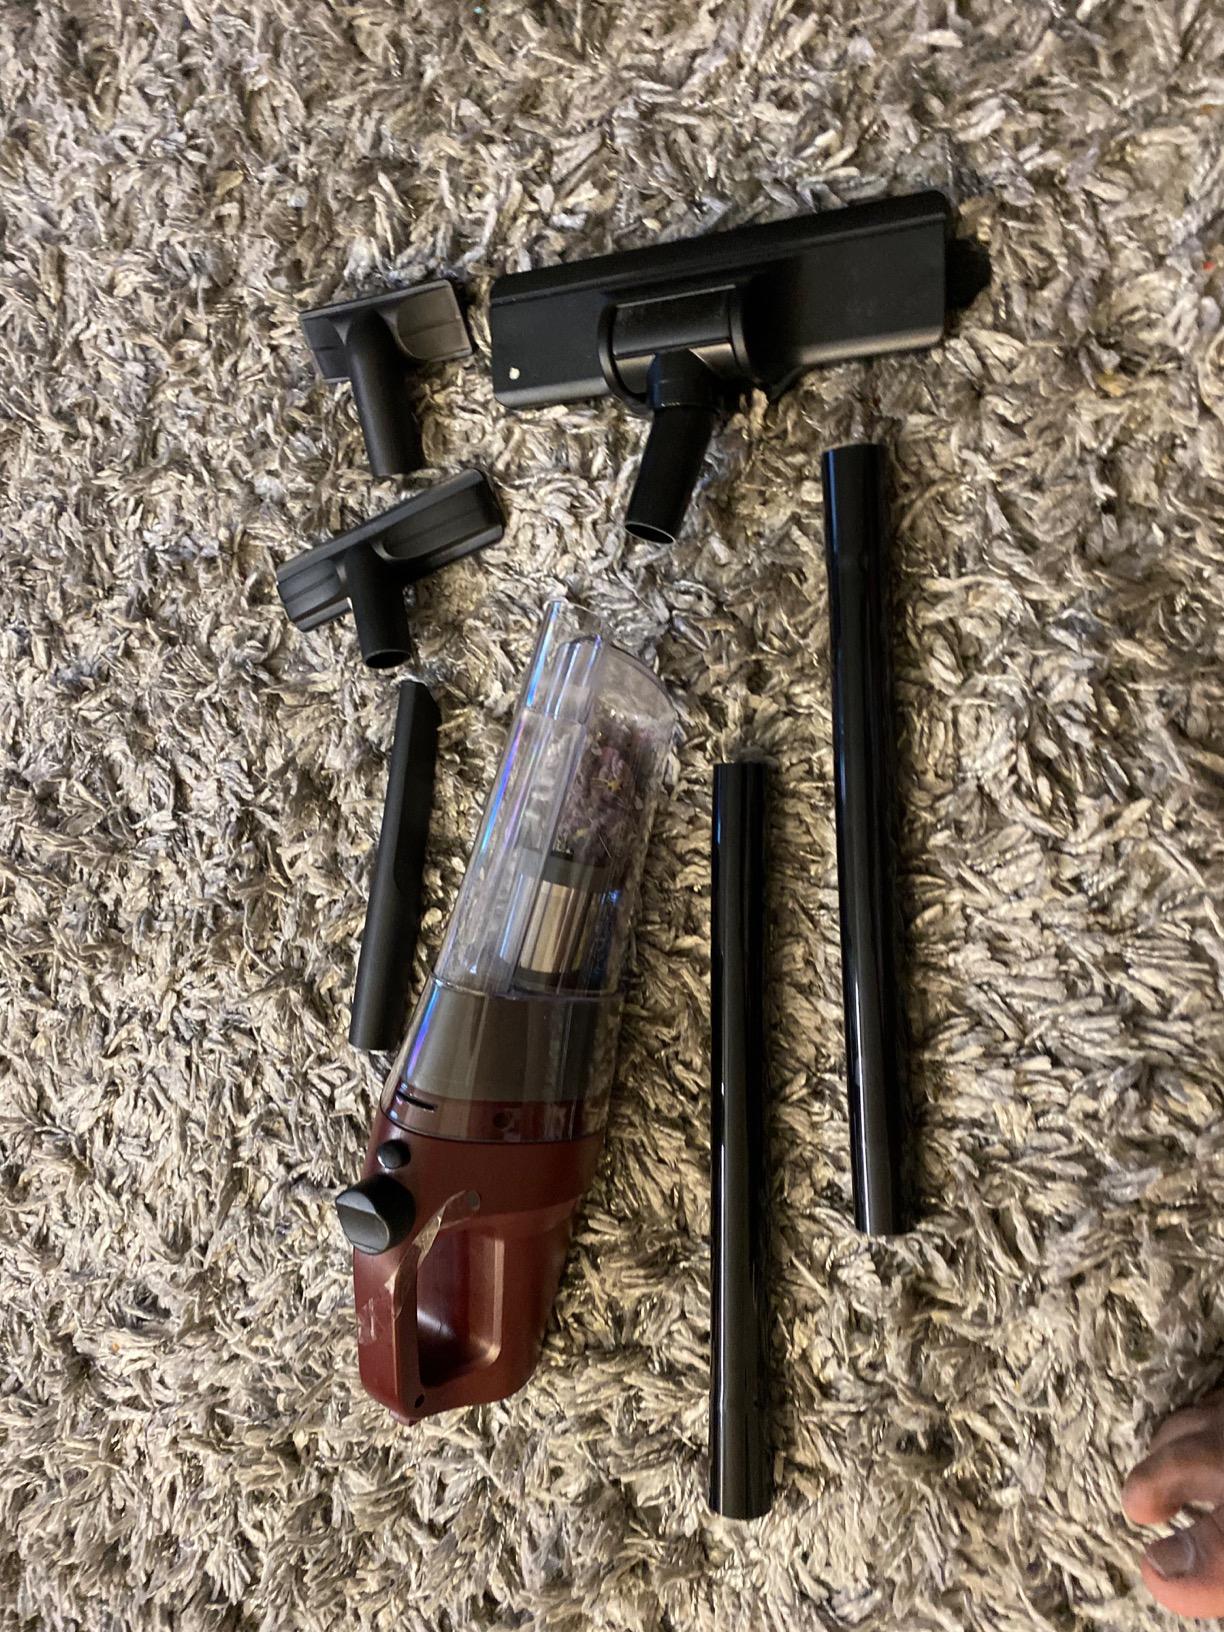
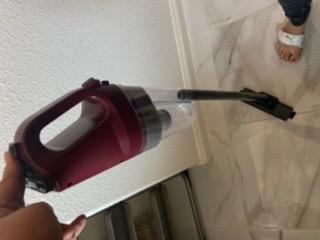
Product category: items_vacuum
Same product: yes